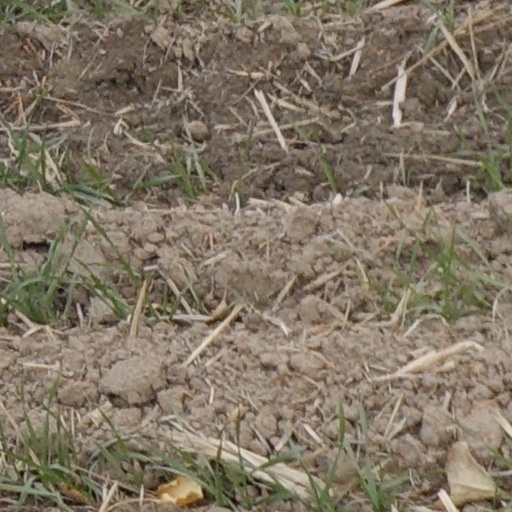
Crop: wheat